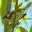
Label: bird